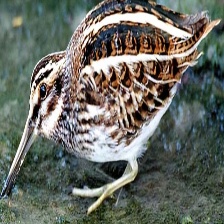
Species: JACK SNIPE
Scientific name: LYMNOCRYPTES MINIMUS